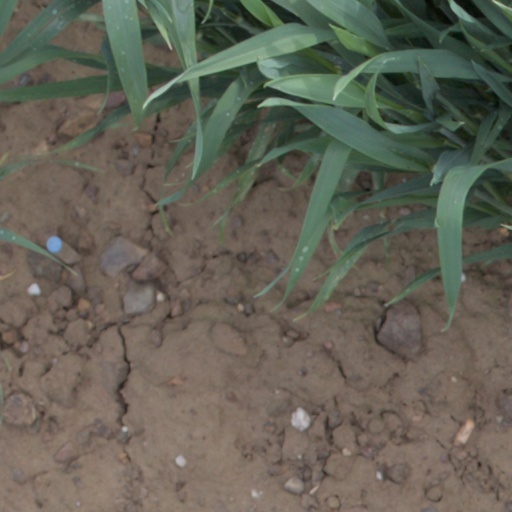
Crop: wheat